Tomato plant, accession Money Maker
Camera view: bottom (45 deg); turntable rotation: 0 degrees
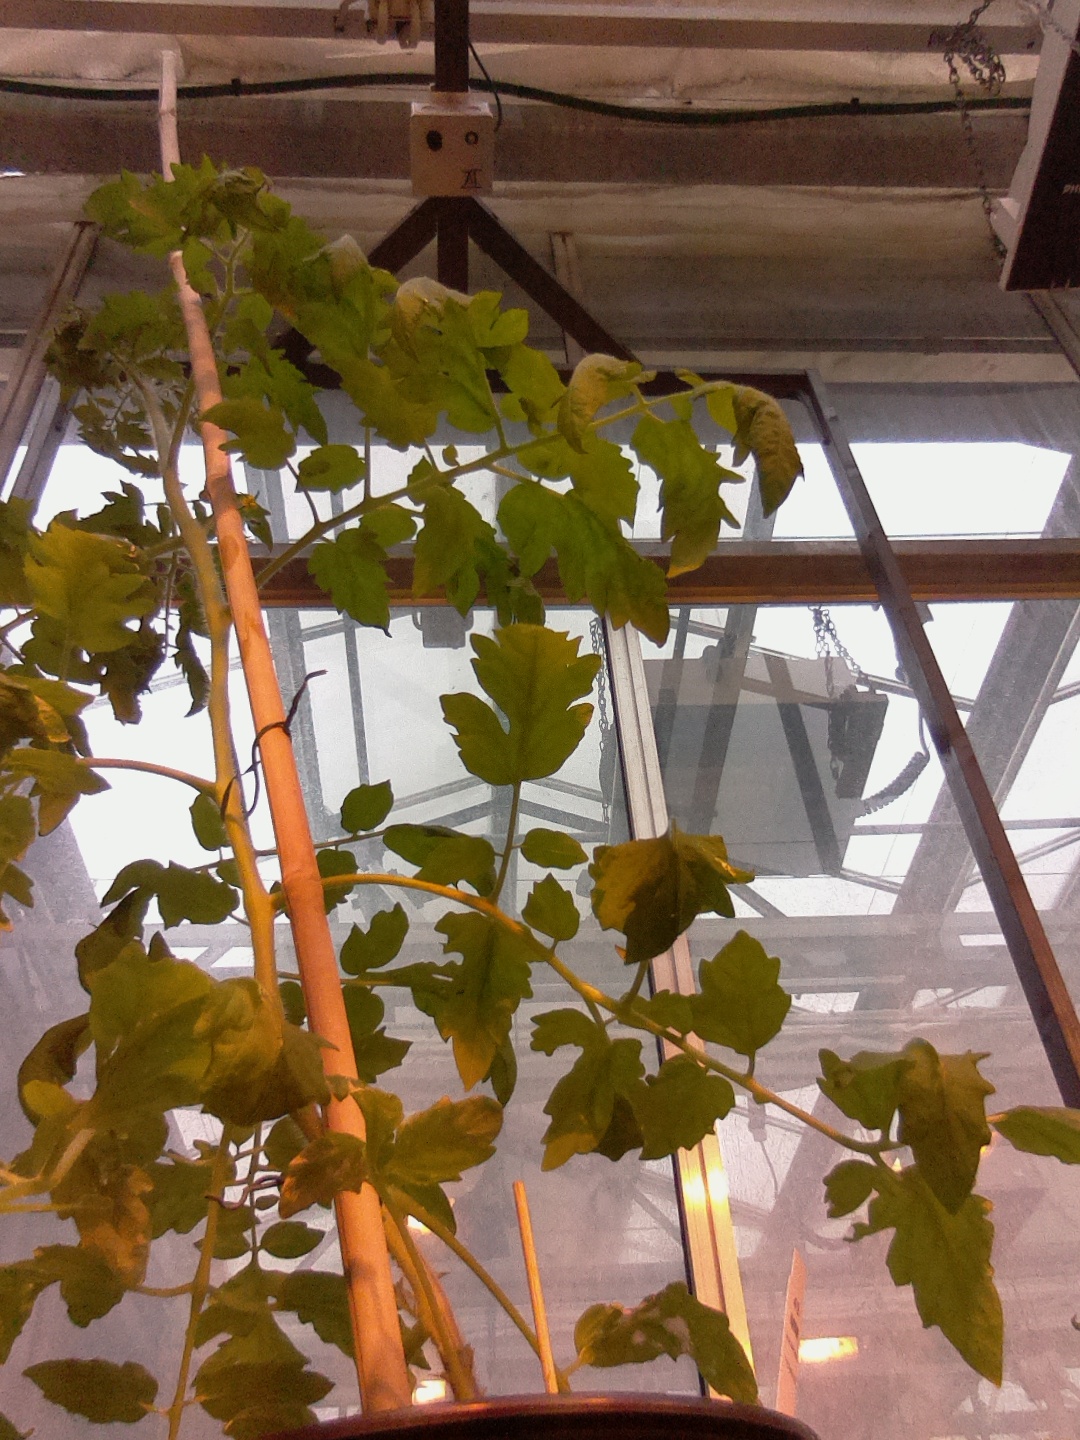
BBCH growth stage 61: 10%-20% of flowers open